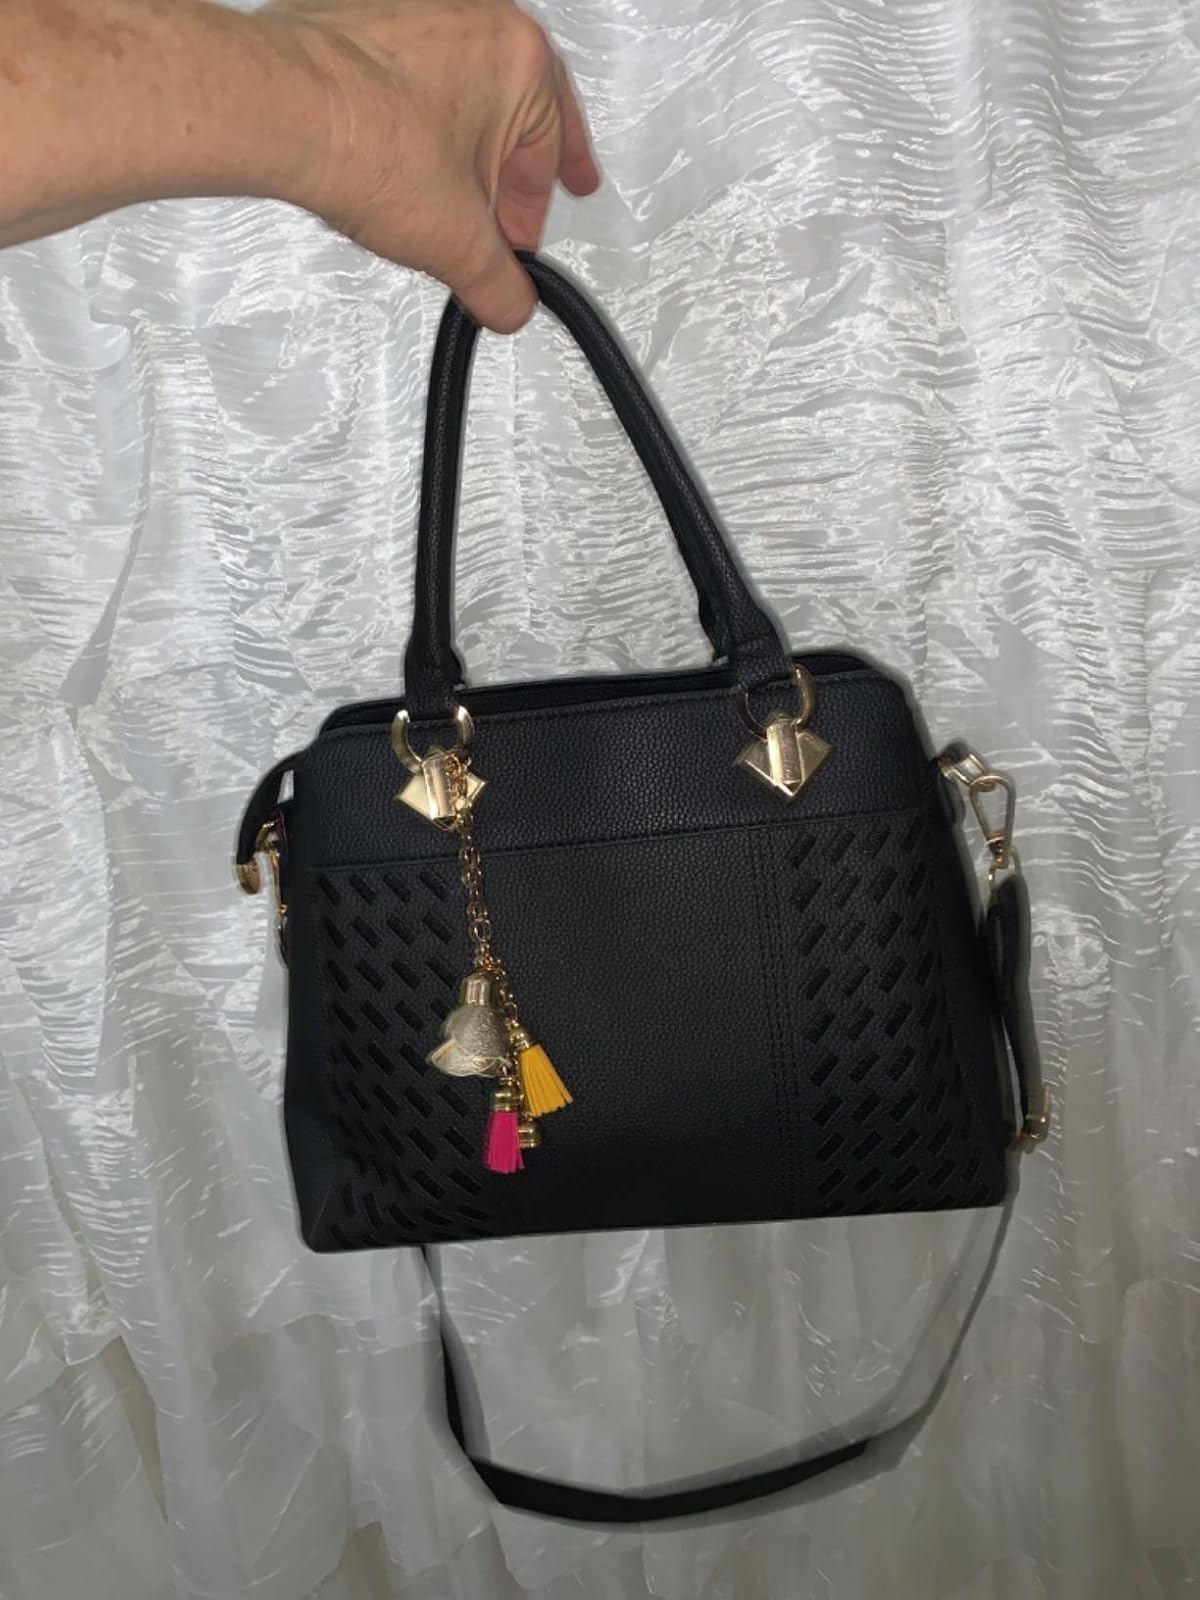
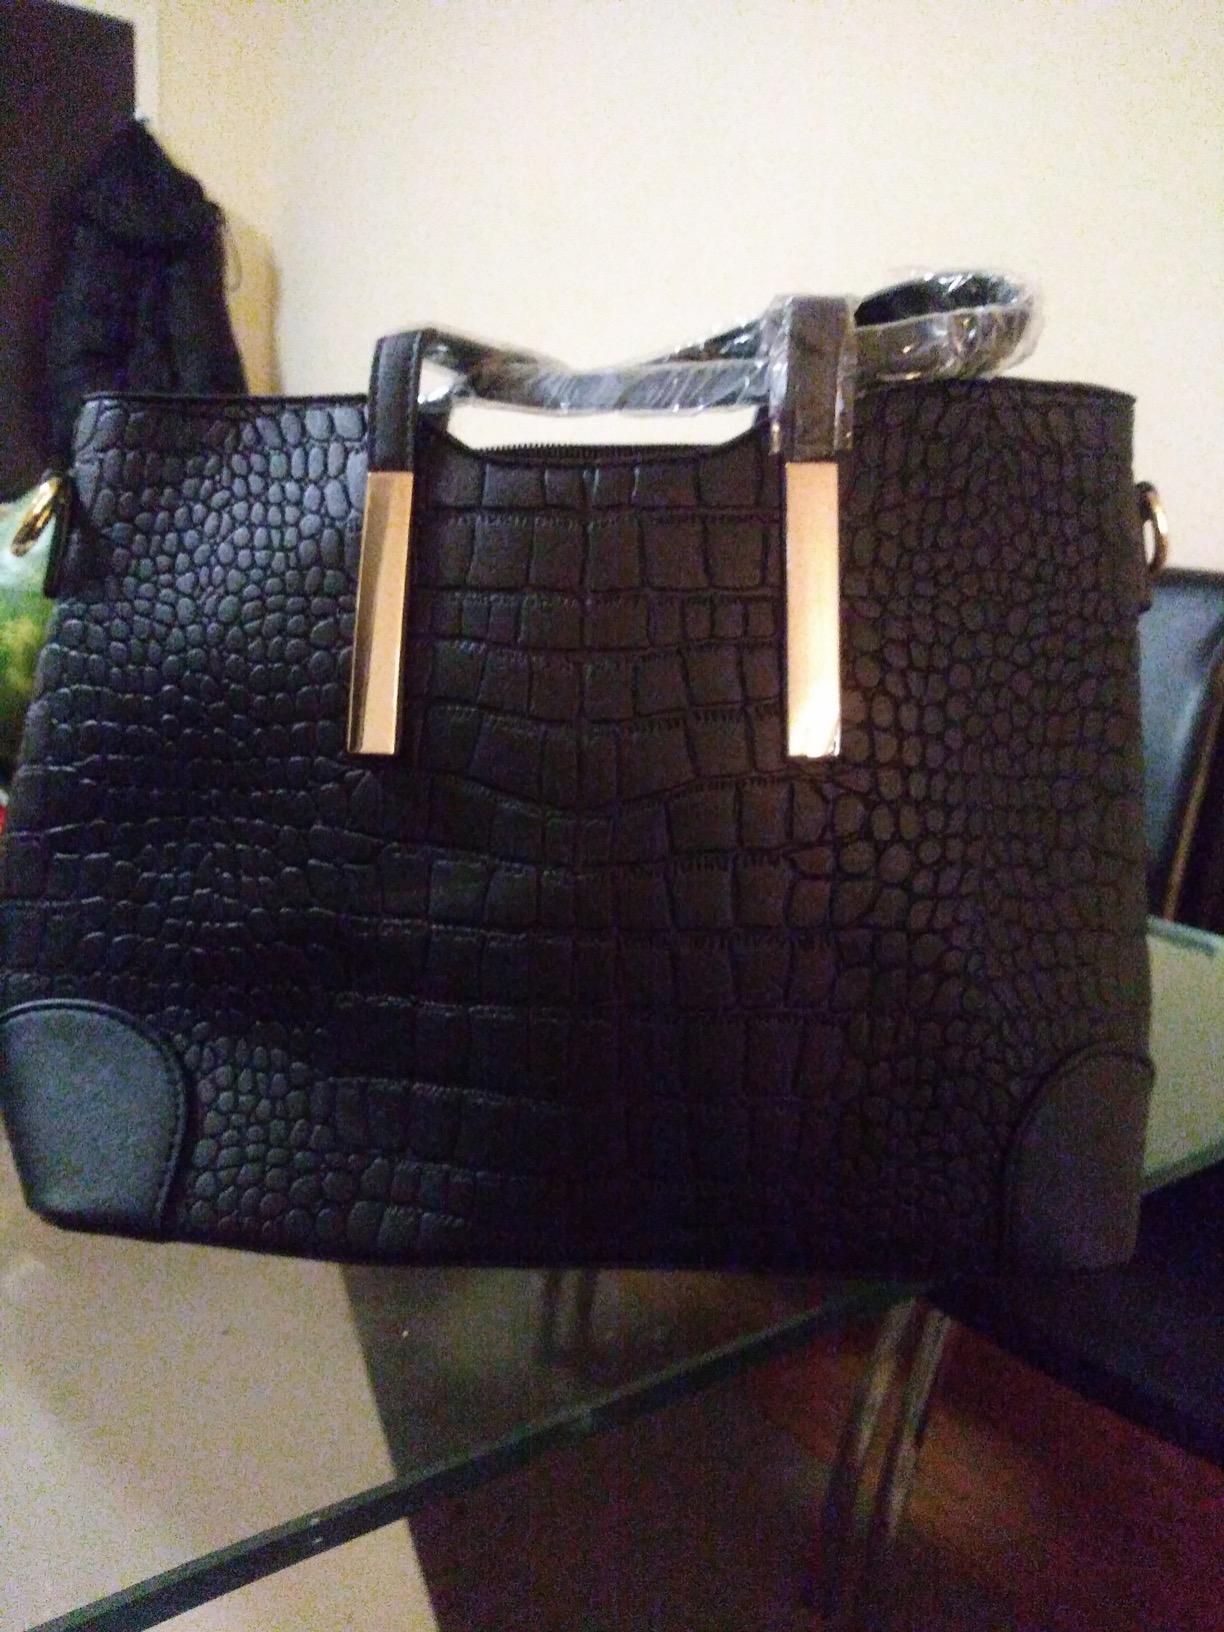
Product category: accessories_handbag
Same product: no